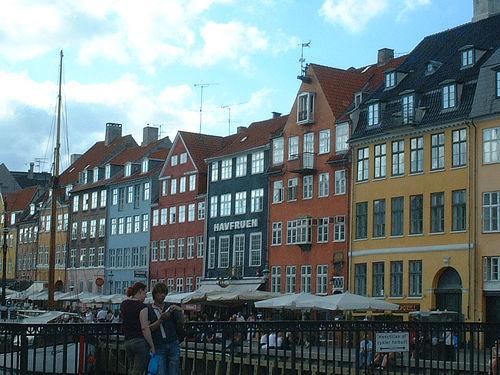
Weather: cloudy or overcast